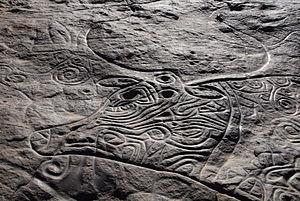
Gravure rupestre à Tin Taghirt sur le Tassili n’Ajjer, Algérie sud.
Les Gravures rupestres du Tassili n'Ajjer, d'âge néolithique, datant d'environ 9-10 000 ans, présentent de nombreuses affinités avec celles du Sud-oranais et du Fezzan.